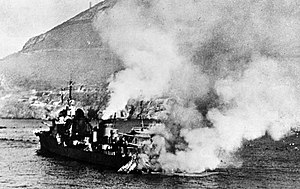
Angrebet ved Mers-el-Kébir / Hændelser / Angrebet
Destroyeren Mogador løber på grund
Angrebet ved Mers-el-Kébir eller Operation Catapult og Slaget ved Mers-el-Kébir var et flådeslag ud for den franske besiddelse Algeriet den 3. juli 1940. En britisk flådestyrke angreb og ødelagde dele af den franske flåde, hvorved 1.297 søfolk omkom. Frankrig og Storbritannien var ikke i krig. Frankrig havde underskrevet en våbenhvile med Tyskland, og Storbritannien ville forhindre den franske flåde i at blive en del af den tyske Kriegsmarine, hvilket var muligt efter den tysk-franske våbenhvile. Selv om den franske admiral François Darlan havde forsikret Winston Churchill om, at flåden ikke ville falde i tyske hænder, reagerede briterne ud fra den antagelse, at Darlans løfter ikke var tilstrækkelig garanti. Angrebet var en demonstration af, at Storbritannien var parat til alene at fortsætte krigen mod Tyskland.